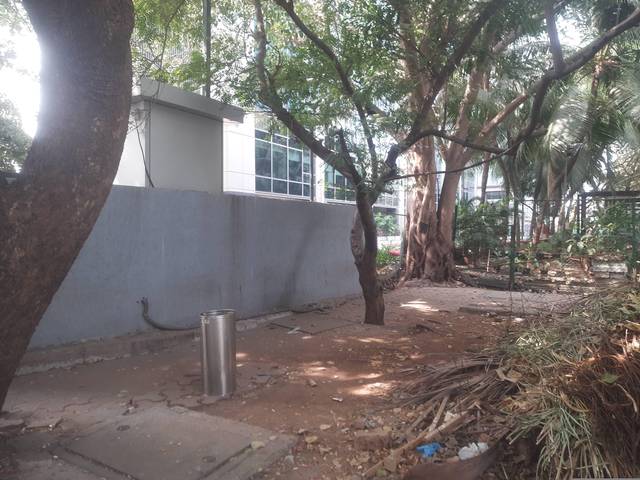
Region: India
Coordinates: 19.067, 72.868